Pillow fight flash mob

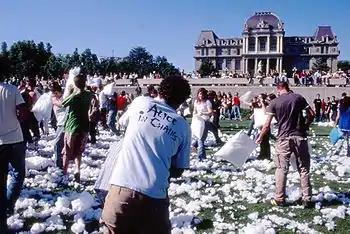
A pillow fight that took place in Lausanne, Switzerland, in front of the courthouse

A pillow fight flash mob is a social phenomenon of flash mobbing and shares many characteristics of a culture jam.